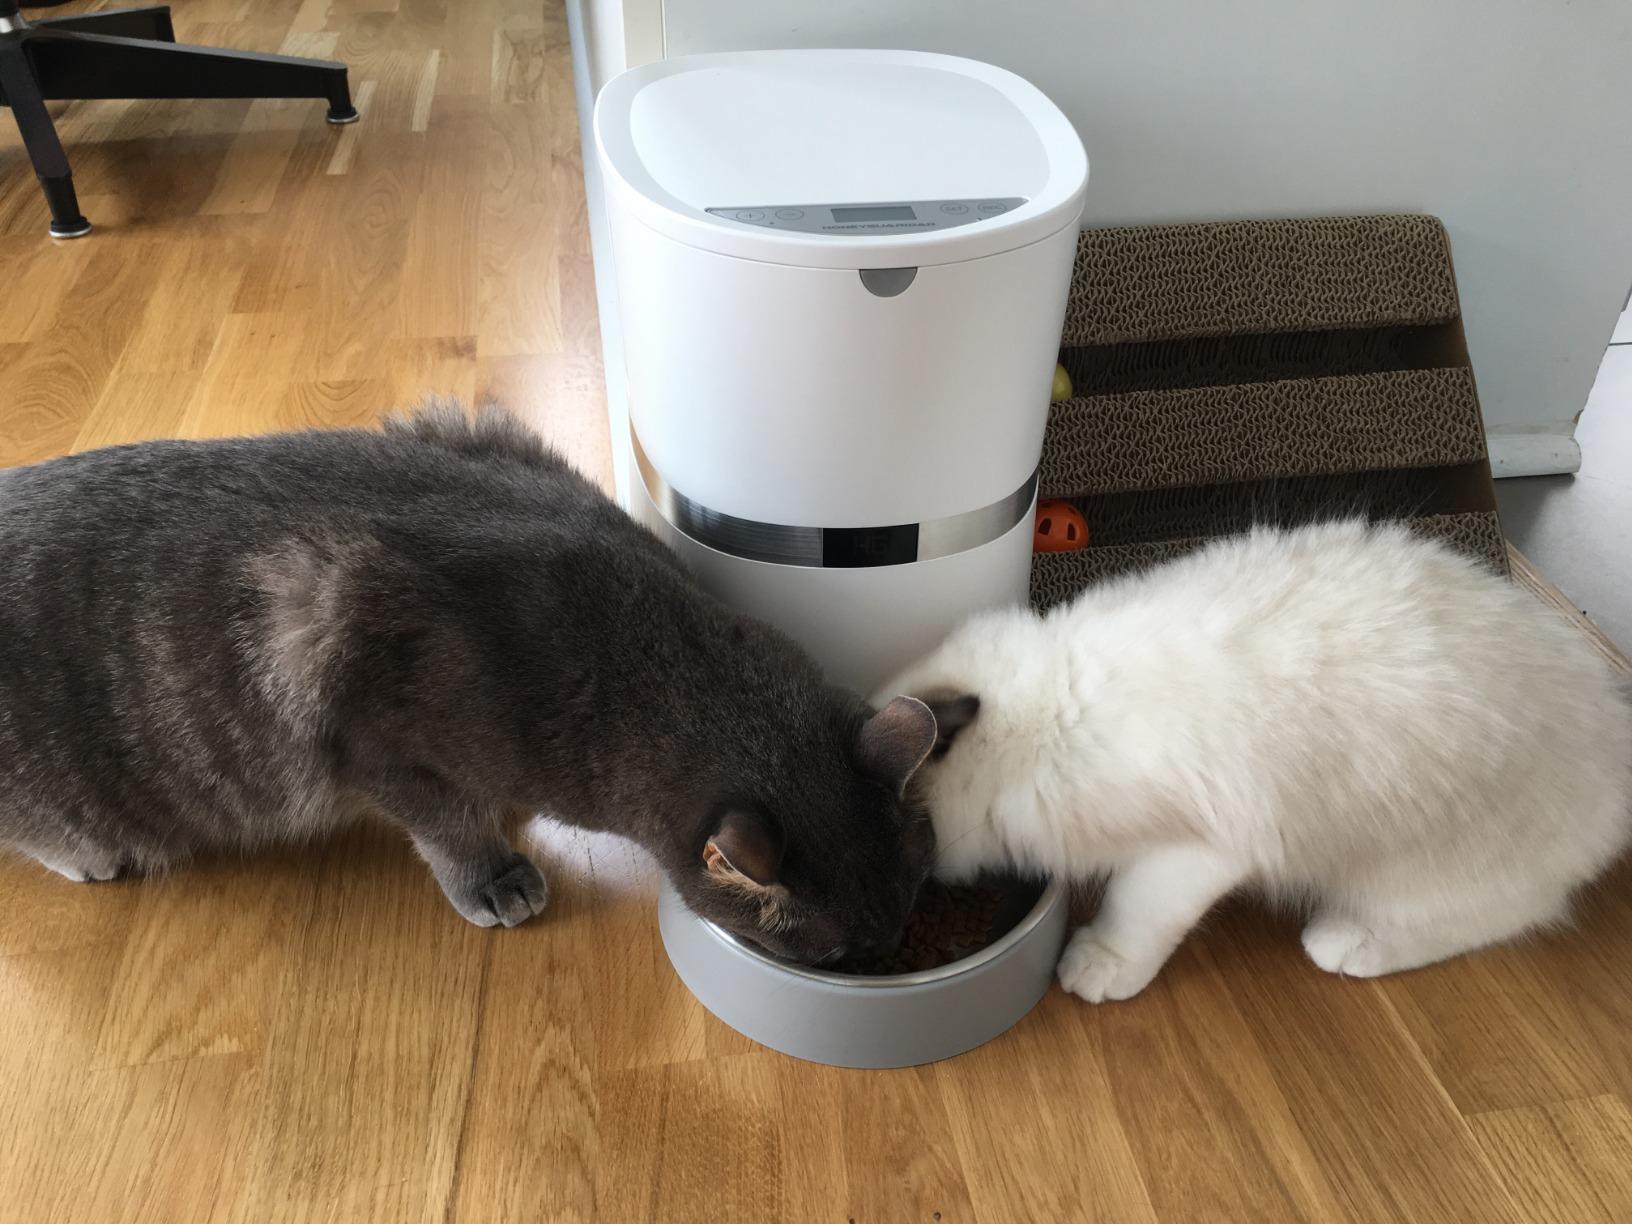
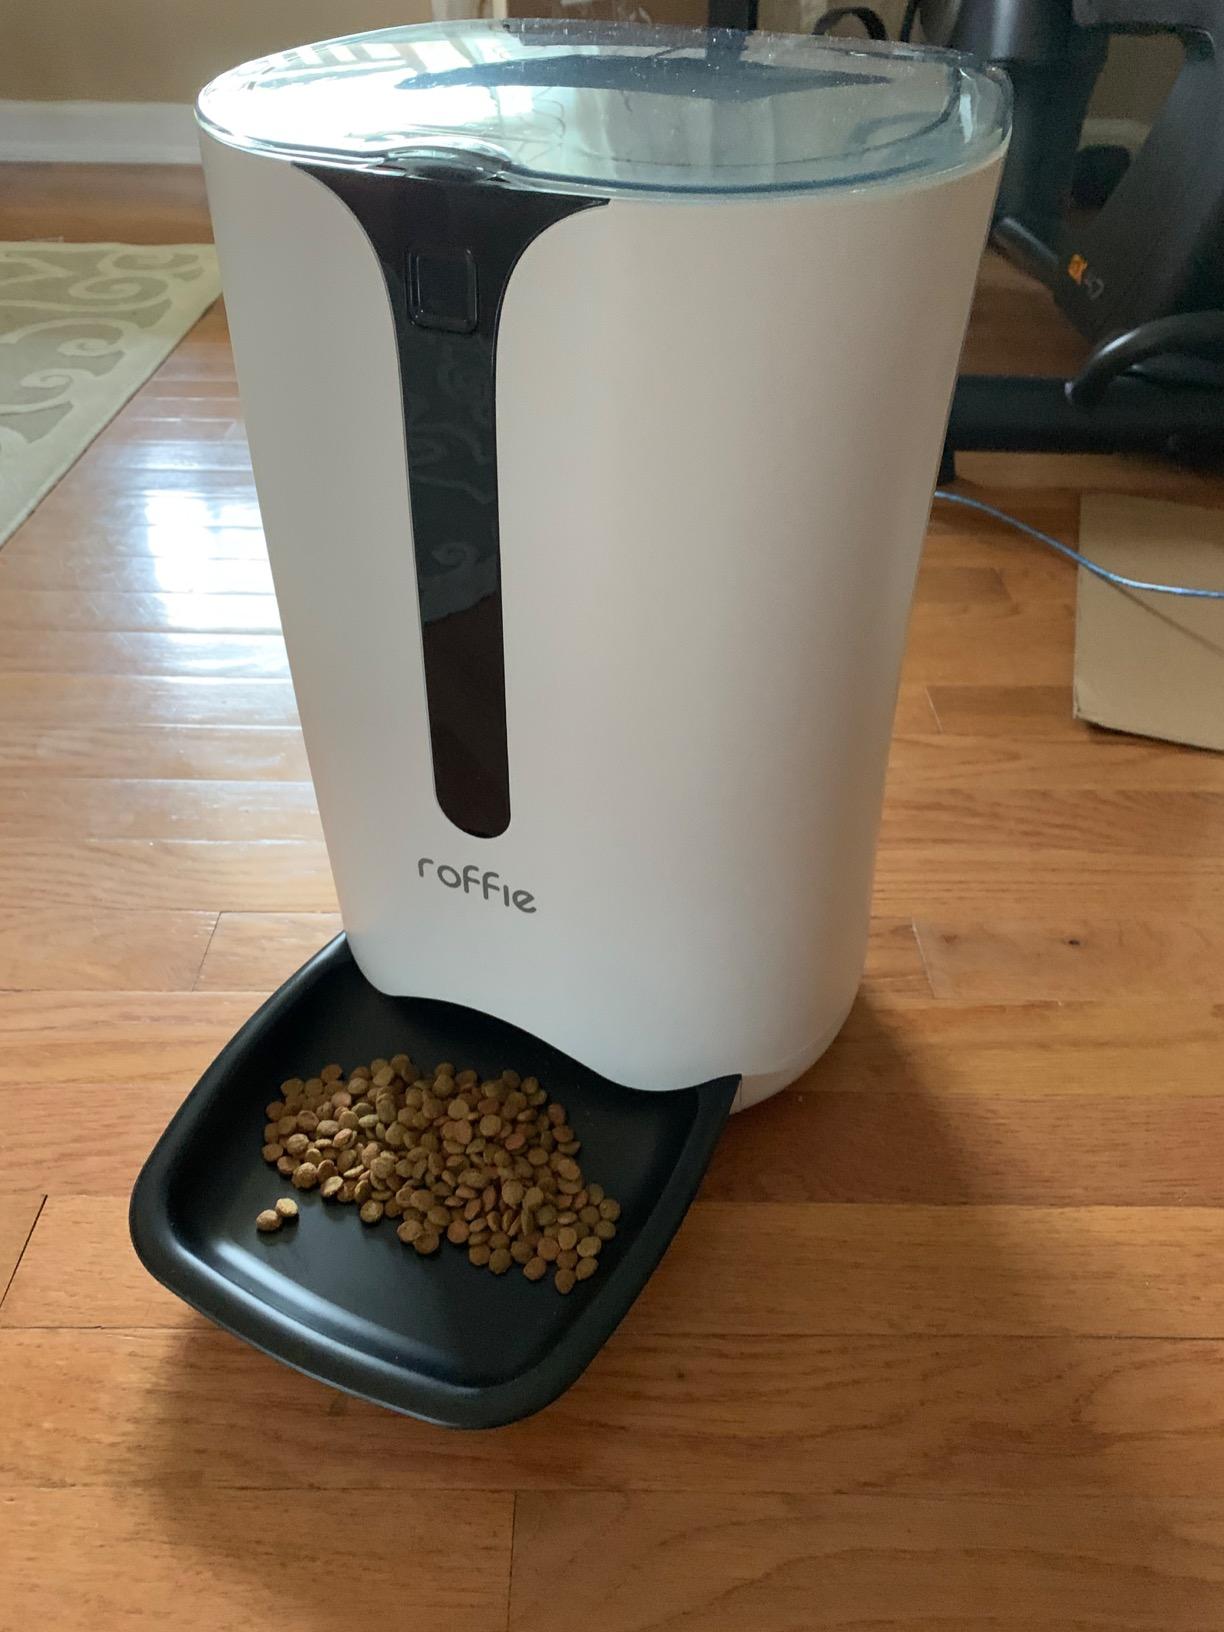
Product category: items_feeder
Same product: no